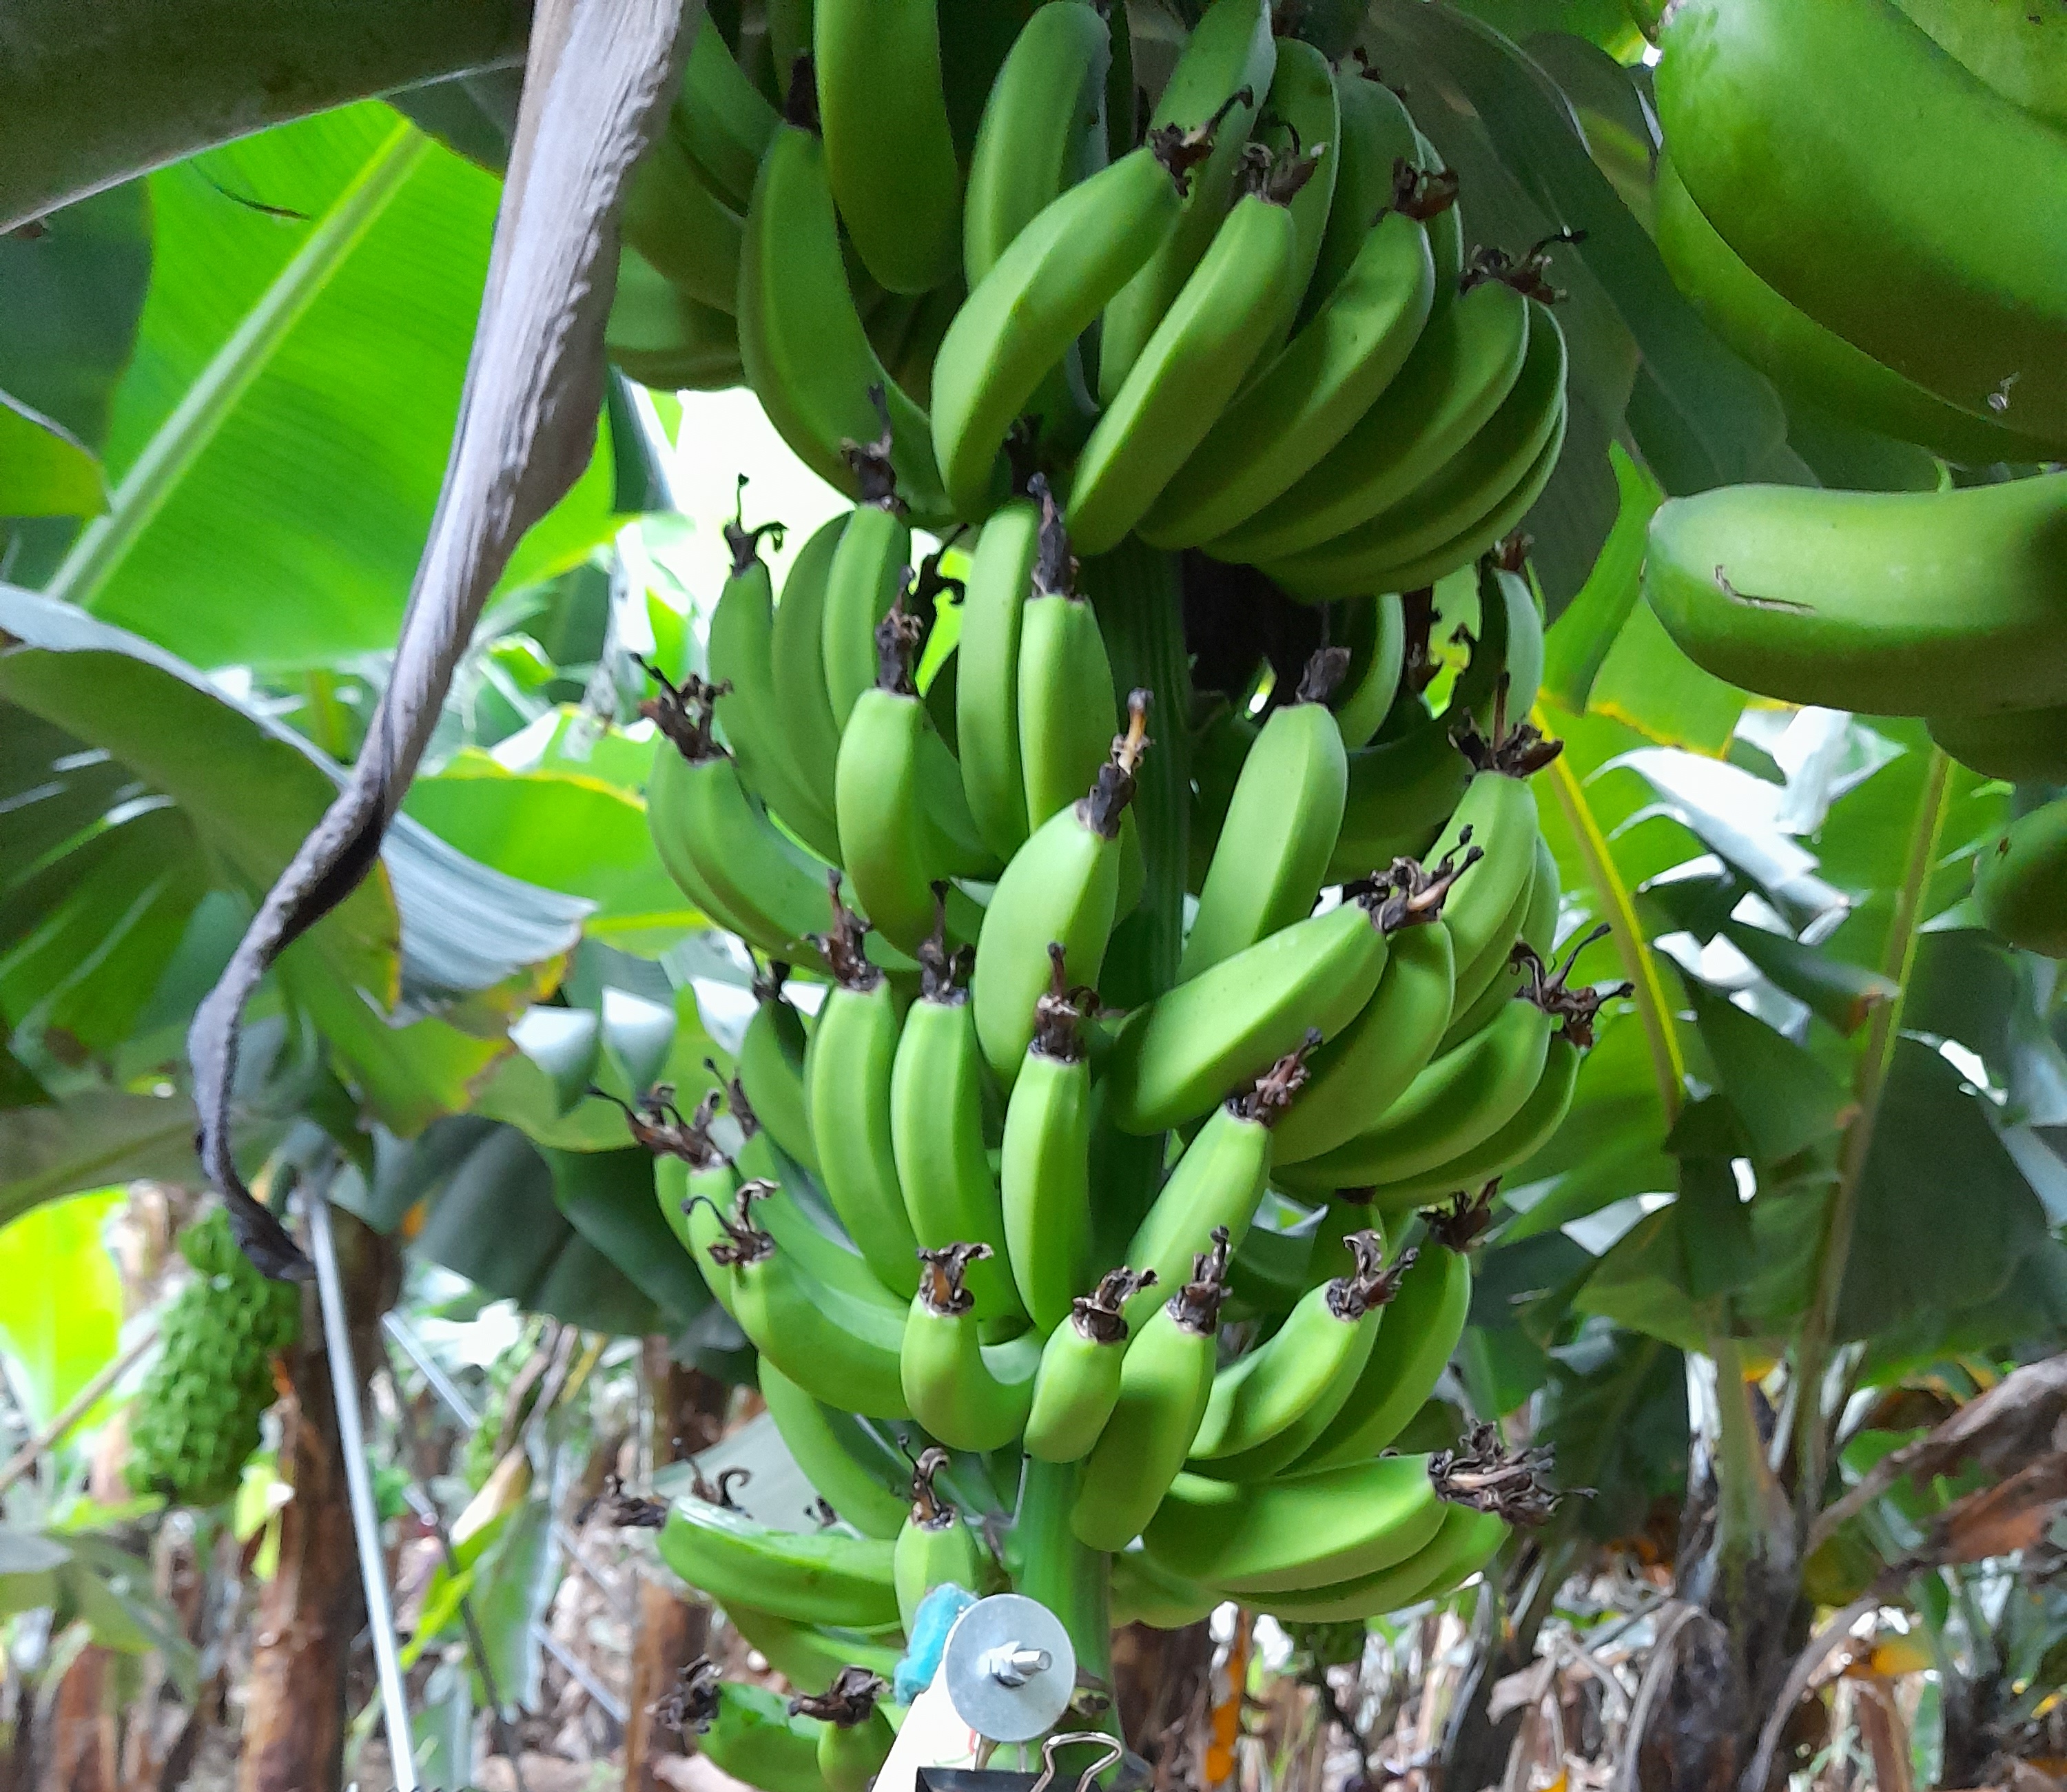
Label: Keep